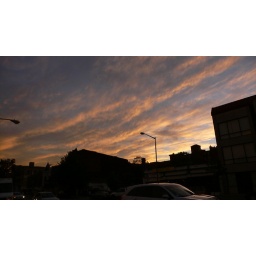
You know that Daylight Savings Time is over when it's this dark and you're walking home at 5pm.